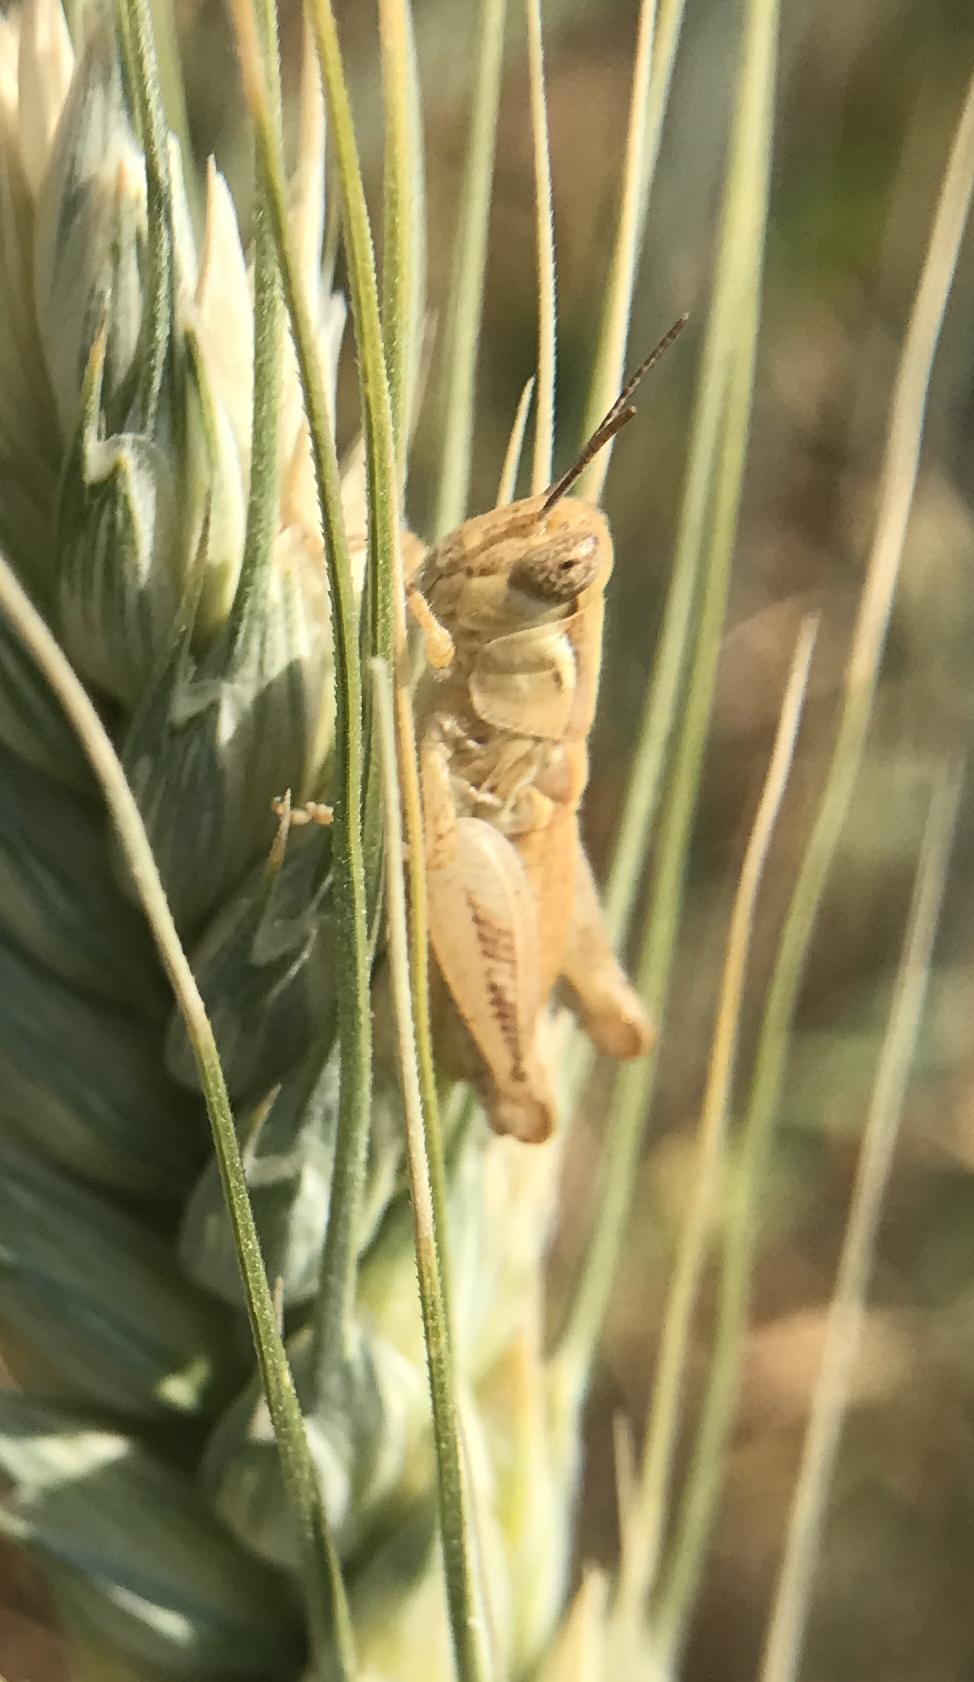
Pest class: occasional_pest